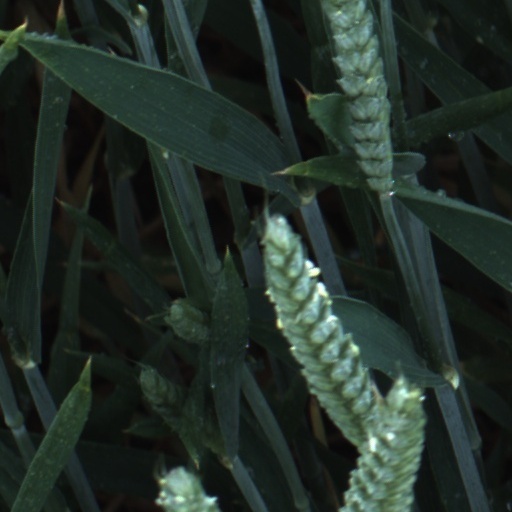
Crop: wheat